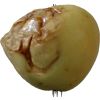
Label: Apple hit 1